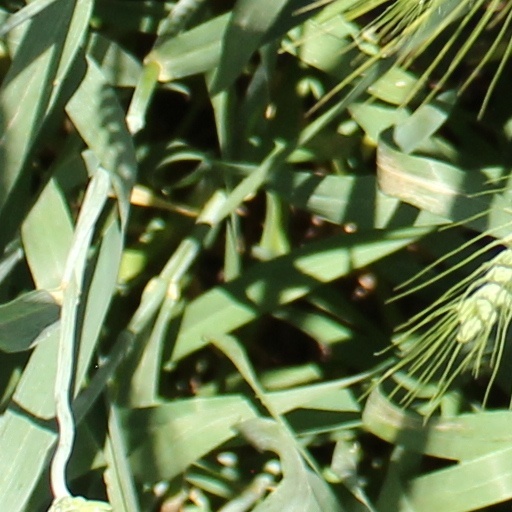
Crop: wheat